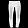
Label: Trouser